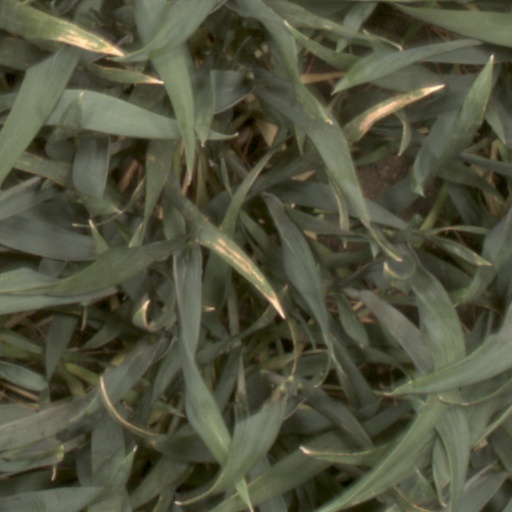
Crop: wheat